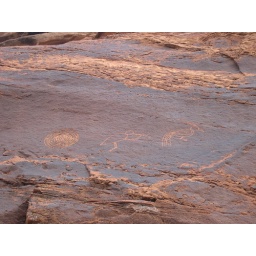
near river house